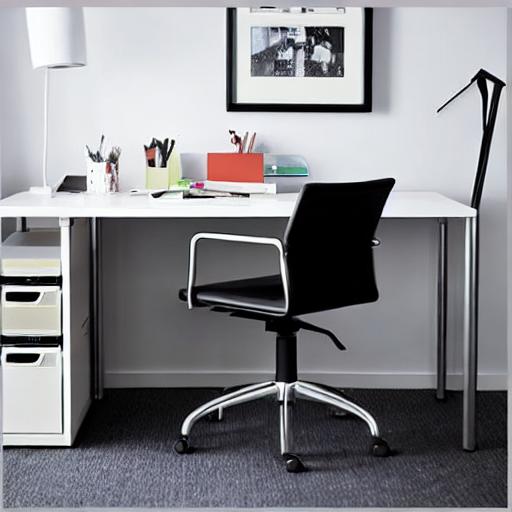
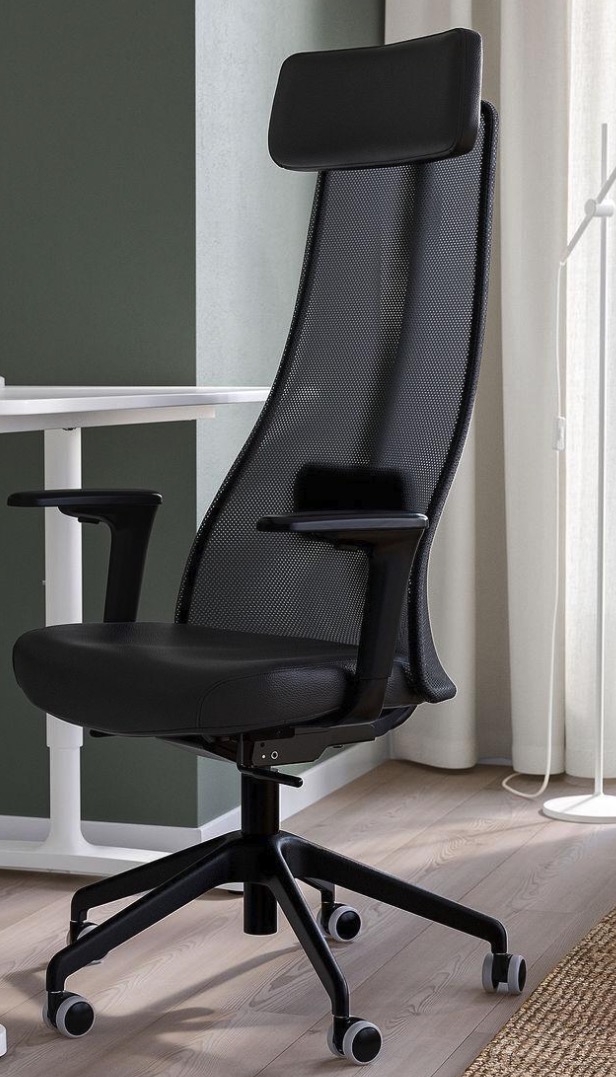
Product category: items_chair
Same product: no